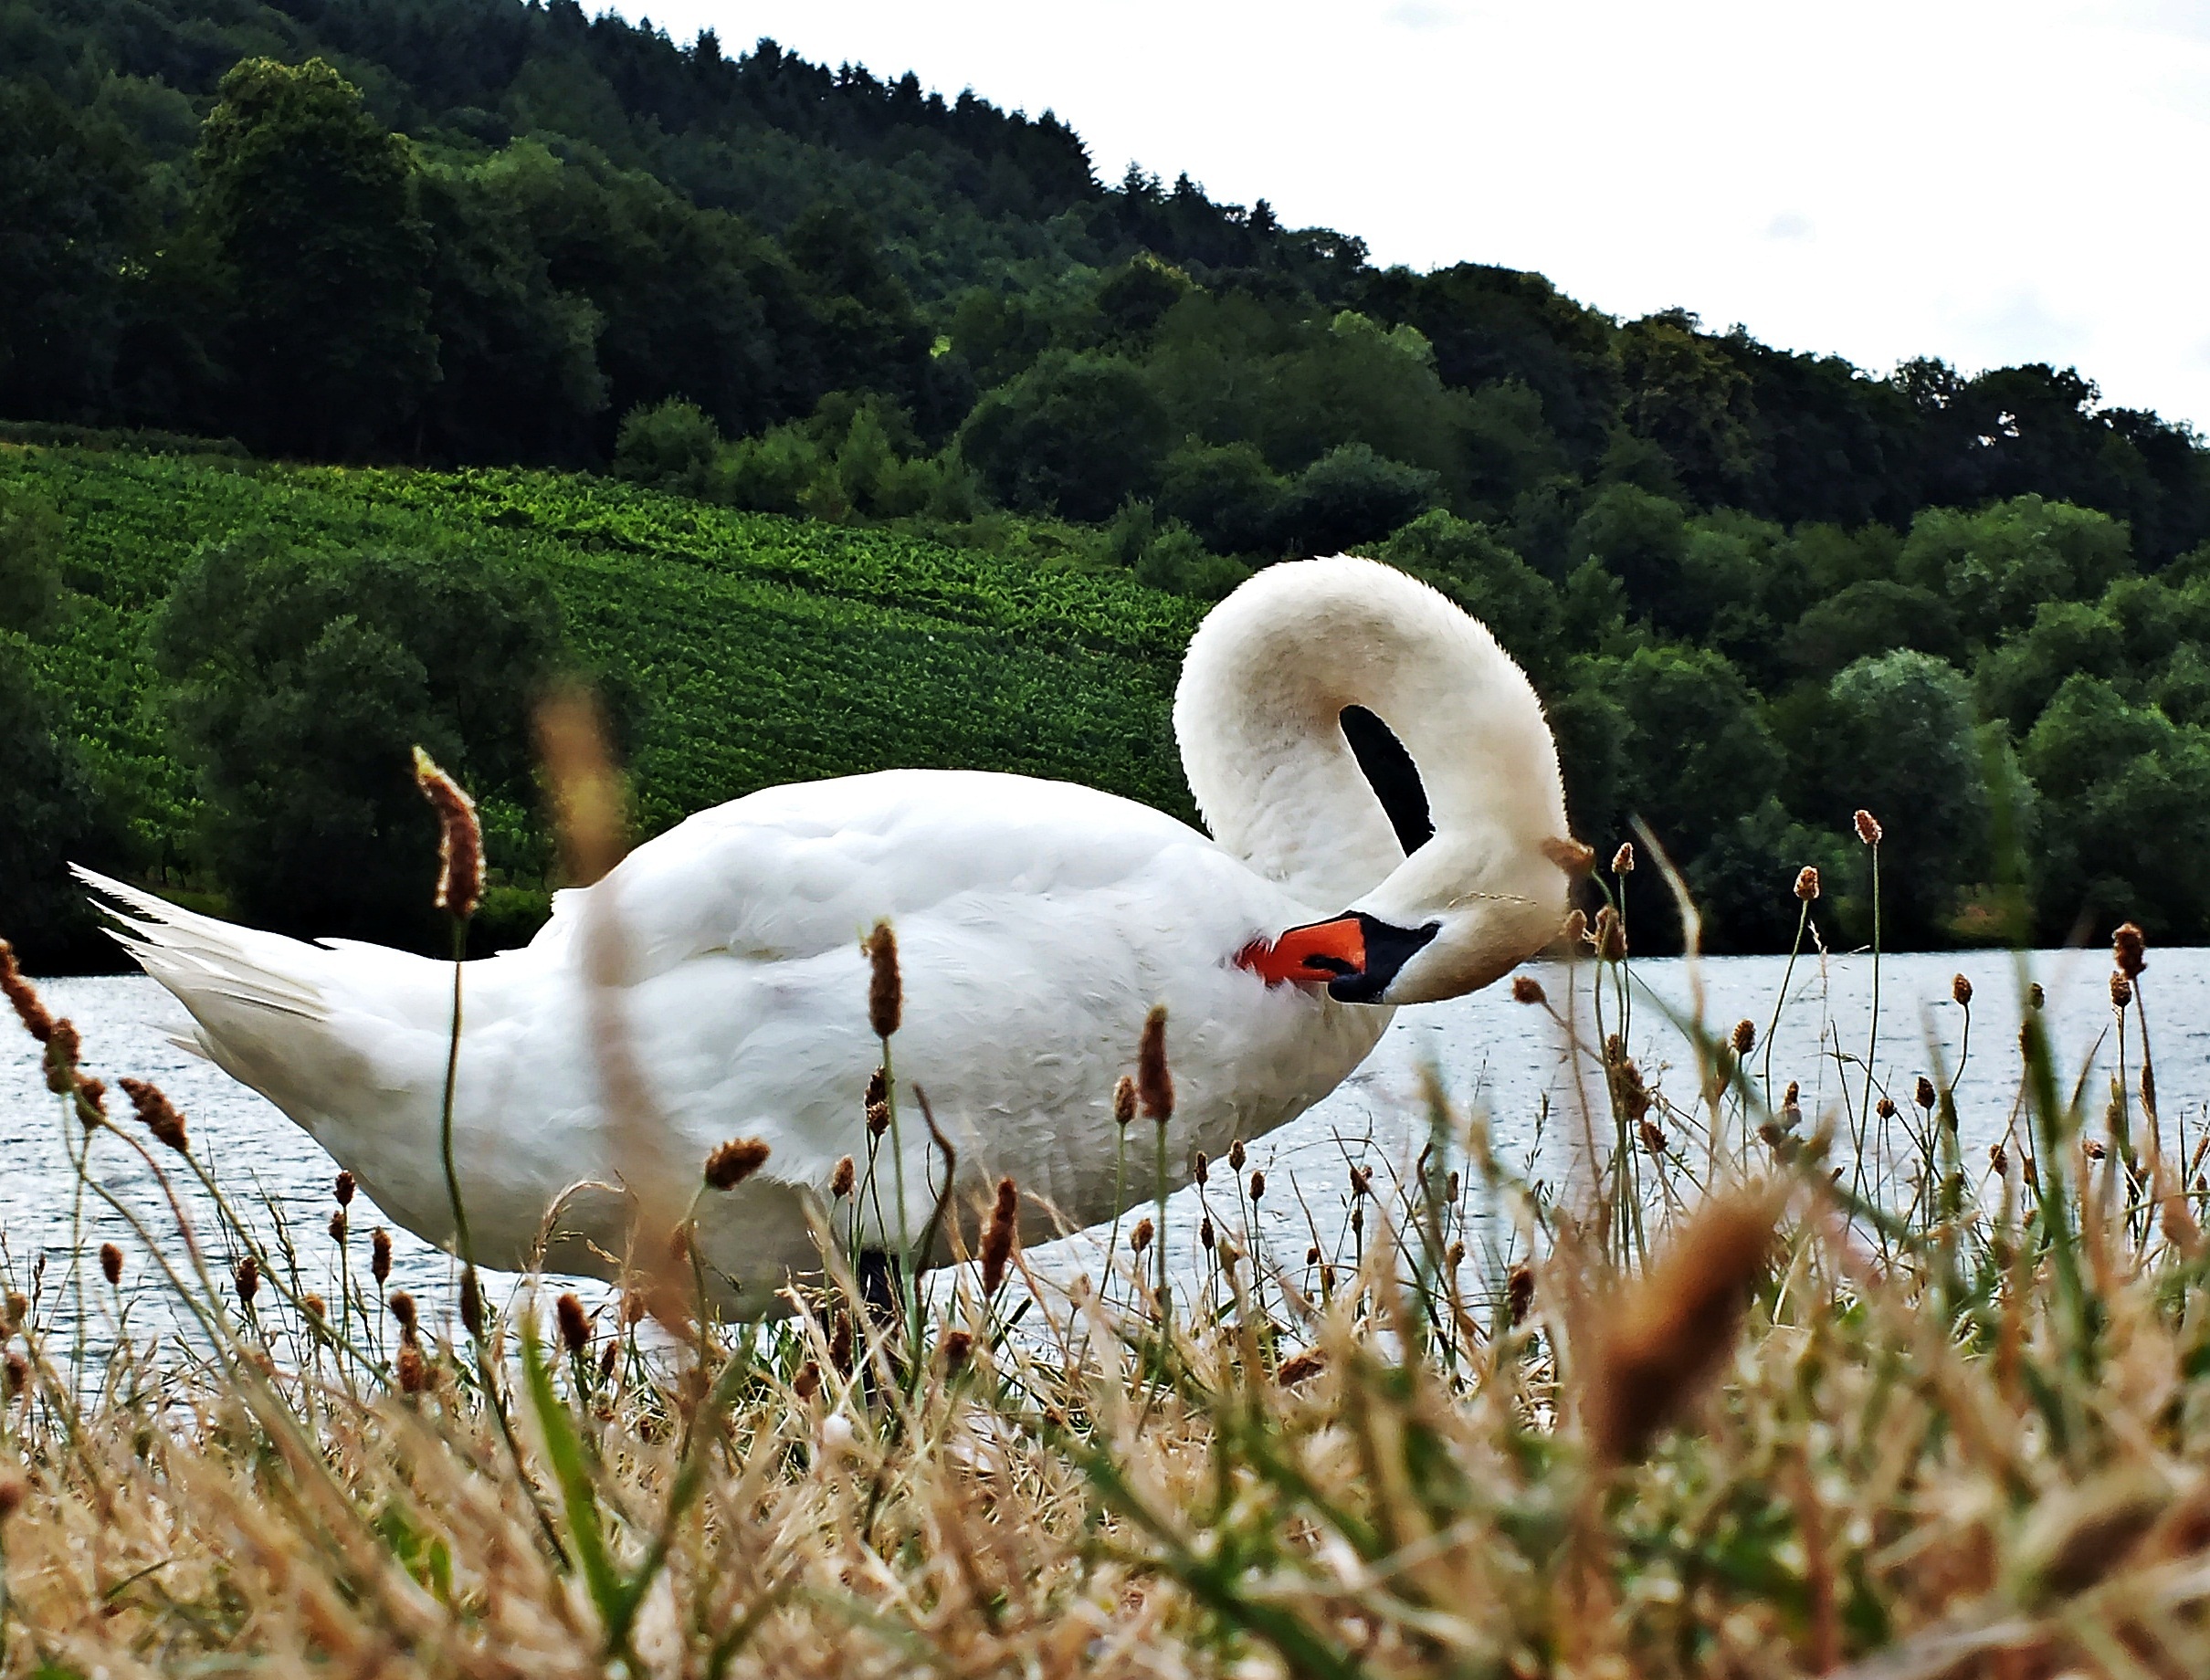
landscape, water, nature, grass, bird, lake, animal, wildlife, green, fauna, swan, clouds, neck, branches, swans, goose, vertebrate, waterfowl, water bird, ducks geese and swans